Flood history in Chehalis, Washington

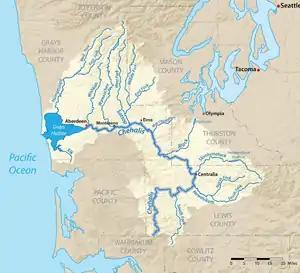
Watershed of the Chehalis River, including mountainous regions upstream of the city

Due to the flat topography of the Chehalis River watershed in the city, and a clay stratum under a thin layer of river soil, excess water is difficult to shed off the land or absorb into the ground. Successive floods can add of additional sediment, further limiting how much water can enter the ground in future floods. The rate of fall of the Chehalis River in the Twin Cities drops from a maximum per mile in the Willapa Hills down to approximately per mile.